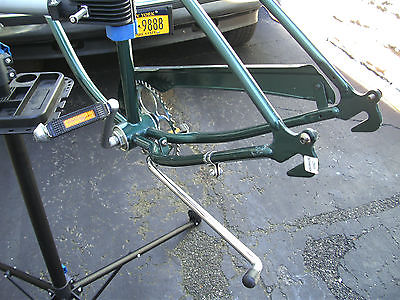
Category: bicycle